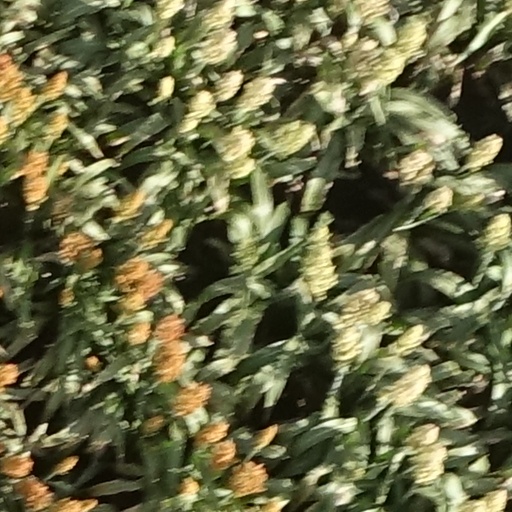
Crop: sorghum